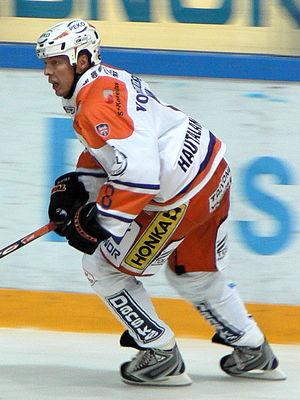
Janne Ojanen est un joueur professionnel finlandais de hockey sur glace qui évolue au poste de centre.
La saison 2001-2002 est la vingt-septième saison de la SM-Liiga. La saison régulière a débuté le 13 septembre 2001 et s'est conclue le 17 mars 2001 sur la victoire du Tappara Tampere.